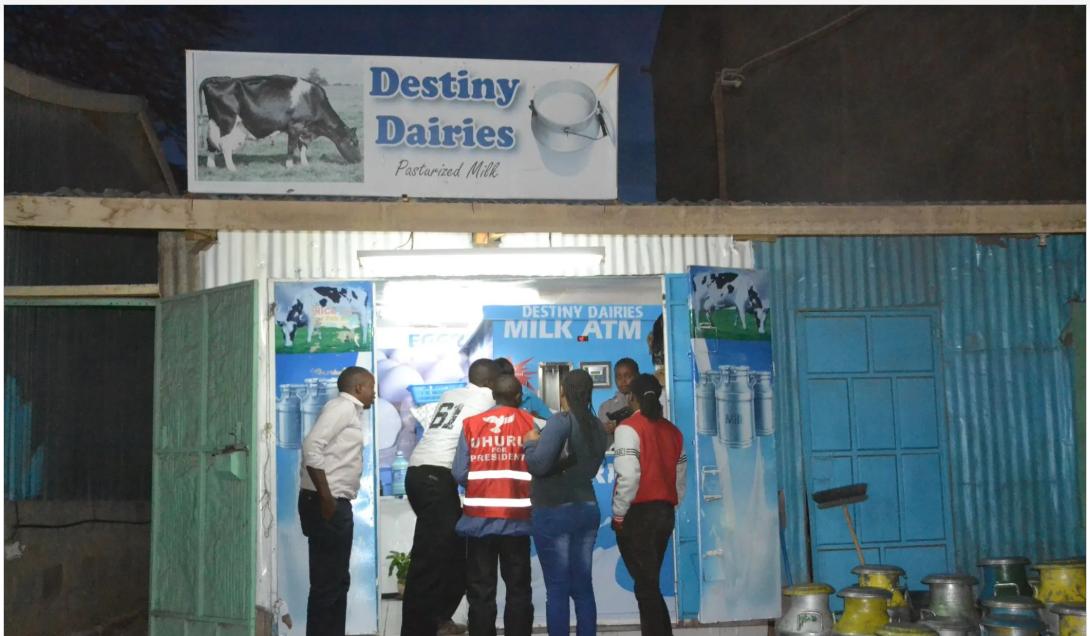
Kunayo mashine fulani ambayo ni ya ATM, ambayo hutumika kuuza maziwa. Yaani mtu unaenda unalipa pesa kiasi fulani kisha maziwa yanatoka pale unakunywa, unajihudumia mwenyewe.